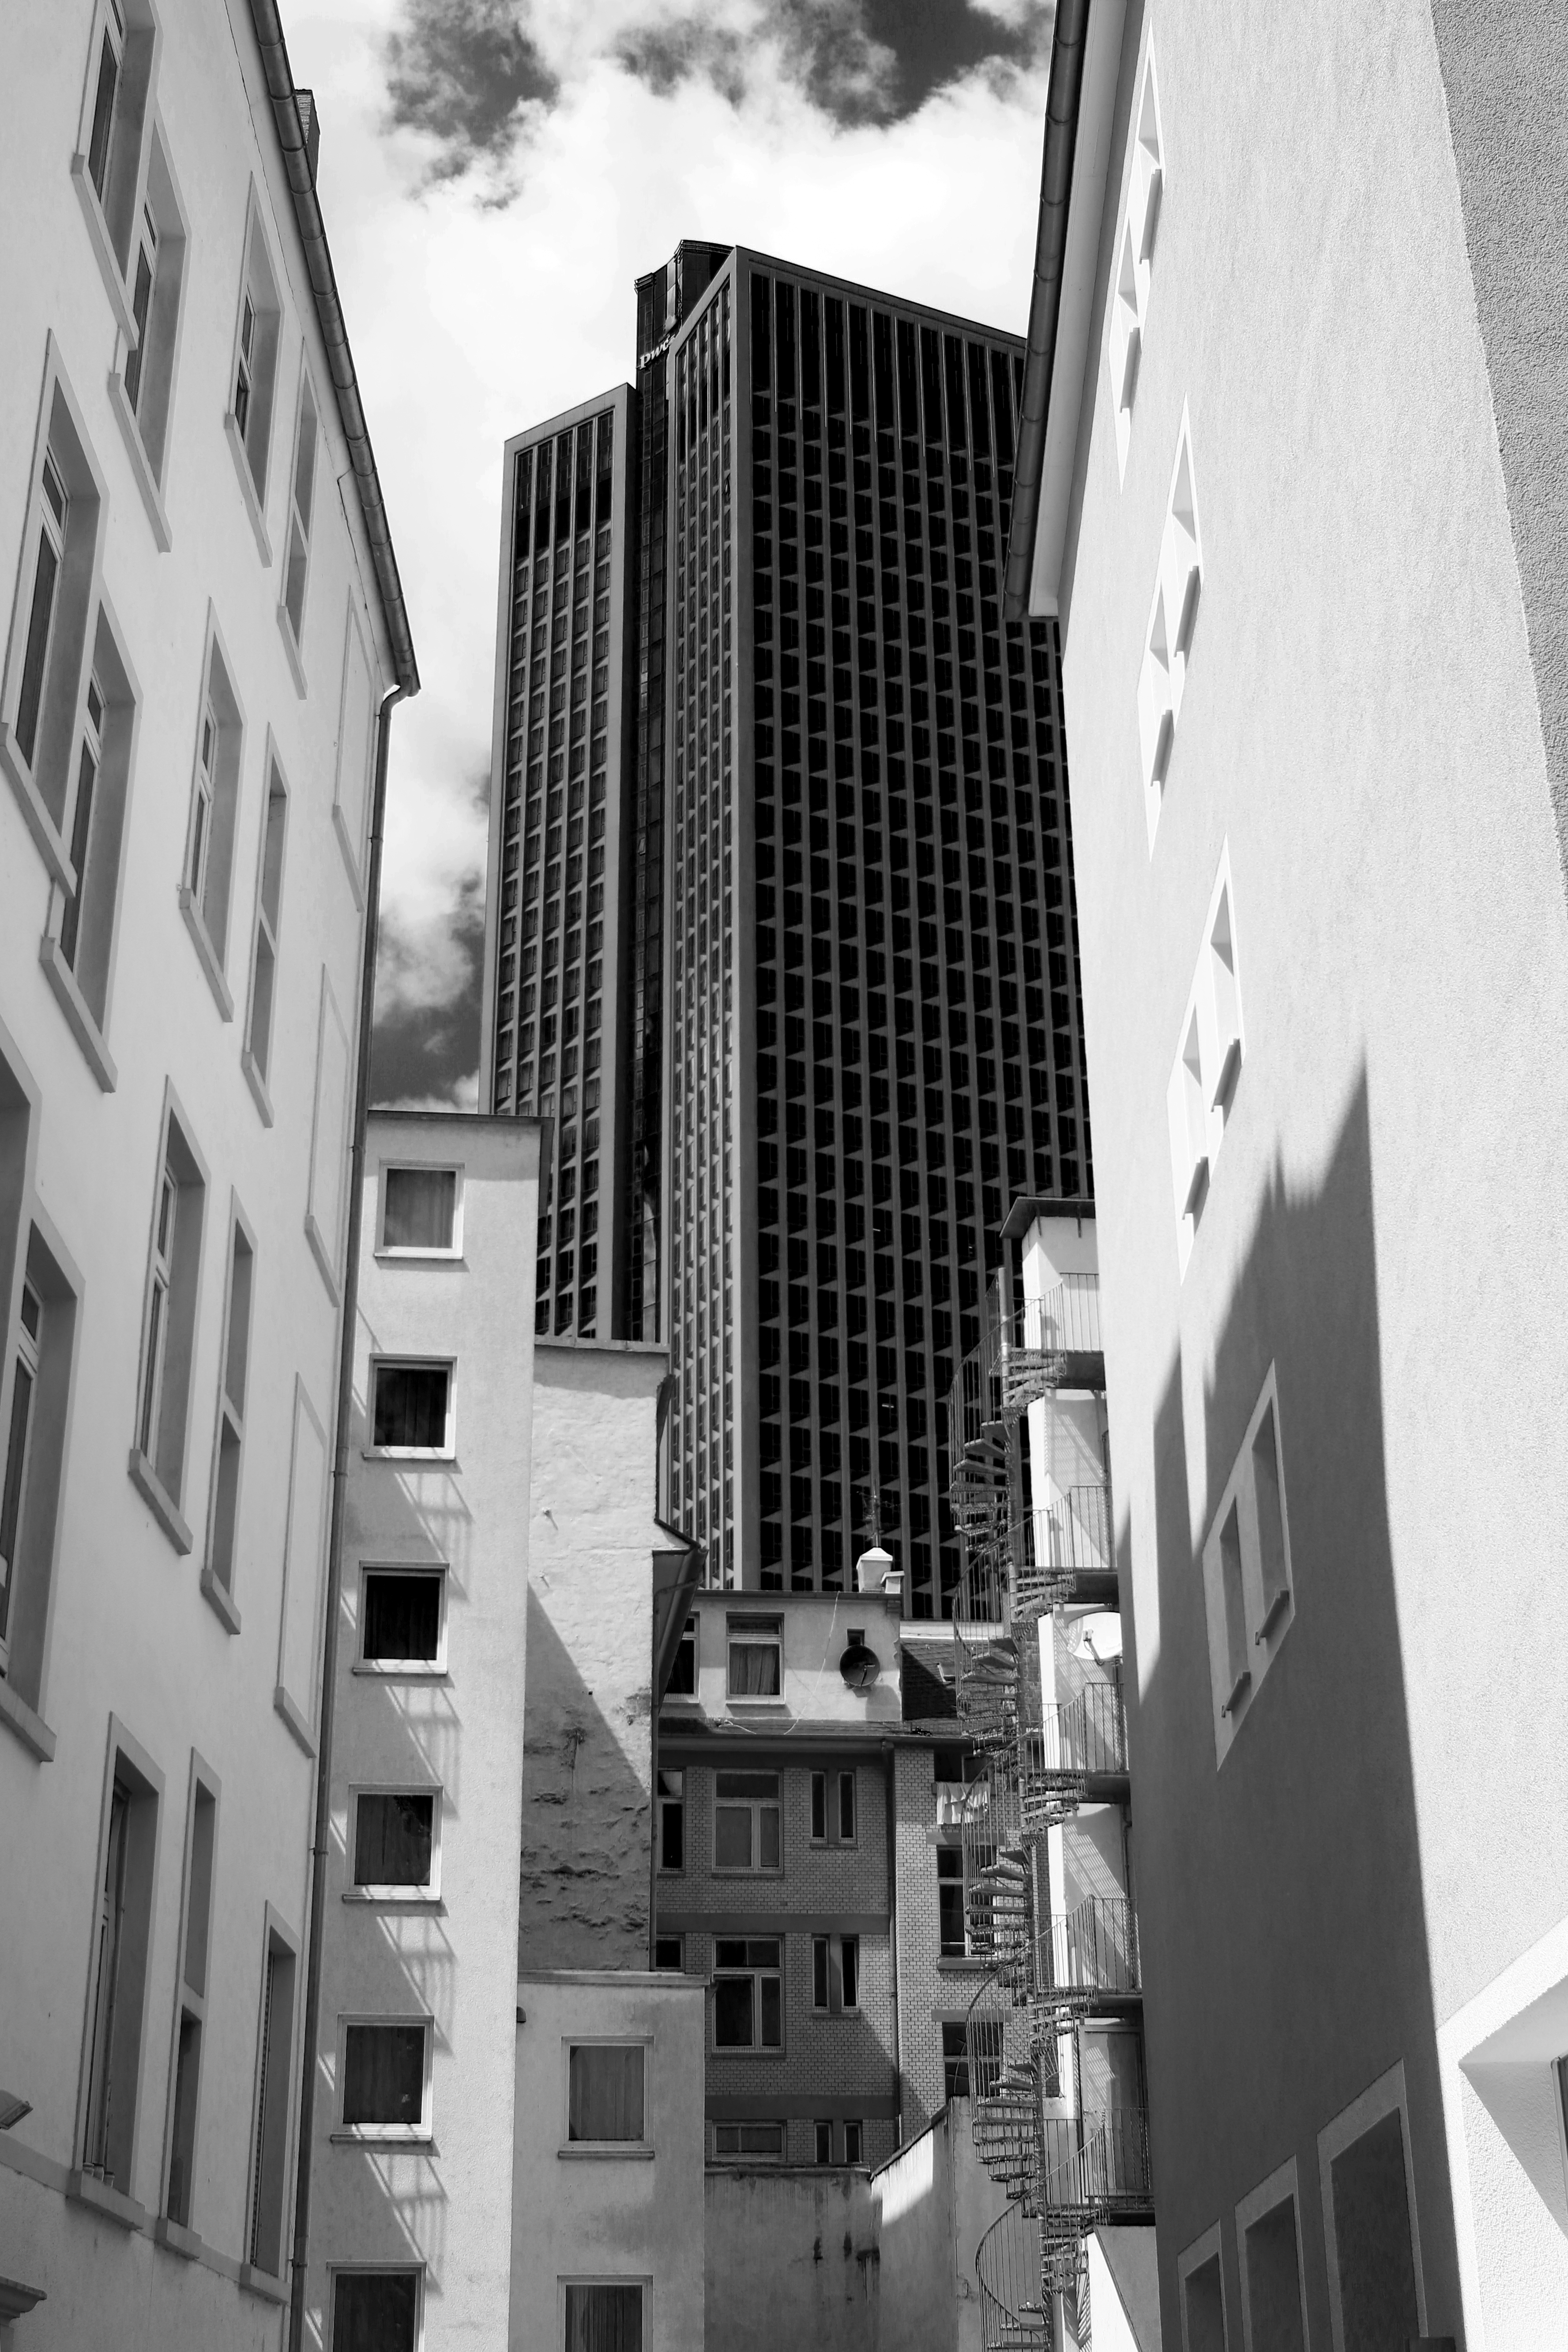
black and white, architecture, road, white, skyline, street, house, building, city, skyscraper, cityscape, downtown, backyard, facade, black, monochrome, tower block, bw, blackandwhite, blackwhite, buildings, germany, alemania, allemagne, sw, schwarzweiss, schwarzweis, gebude, haus, shape, frankfurtmain, frankfurtammain, frankfurtam, frankfurtamain, germania, wolkenkratzer, hochhaus, frankfurt, schwarzweissfotografie, schwarzweisfotografie, hinterhof, huser, metropolis, neighbourhood, urban area, monochrome photography, human settlement